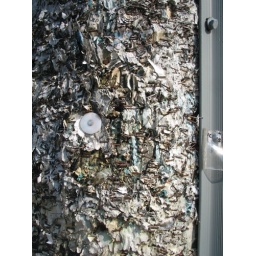
Close-up of telephone pole in Ann Arbor.